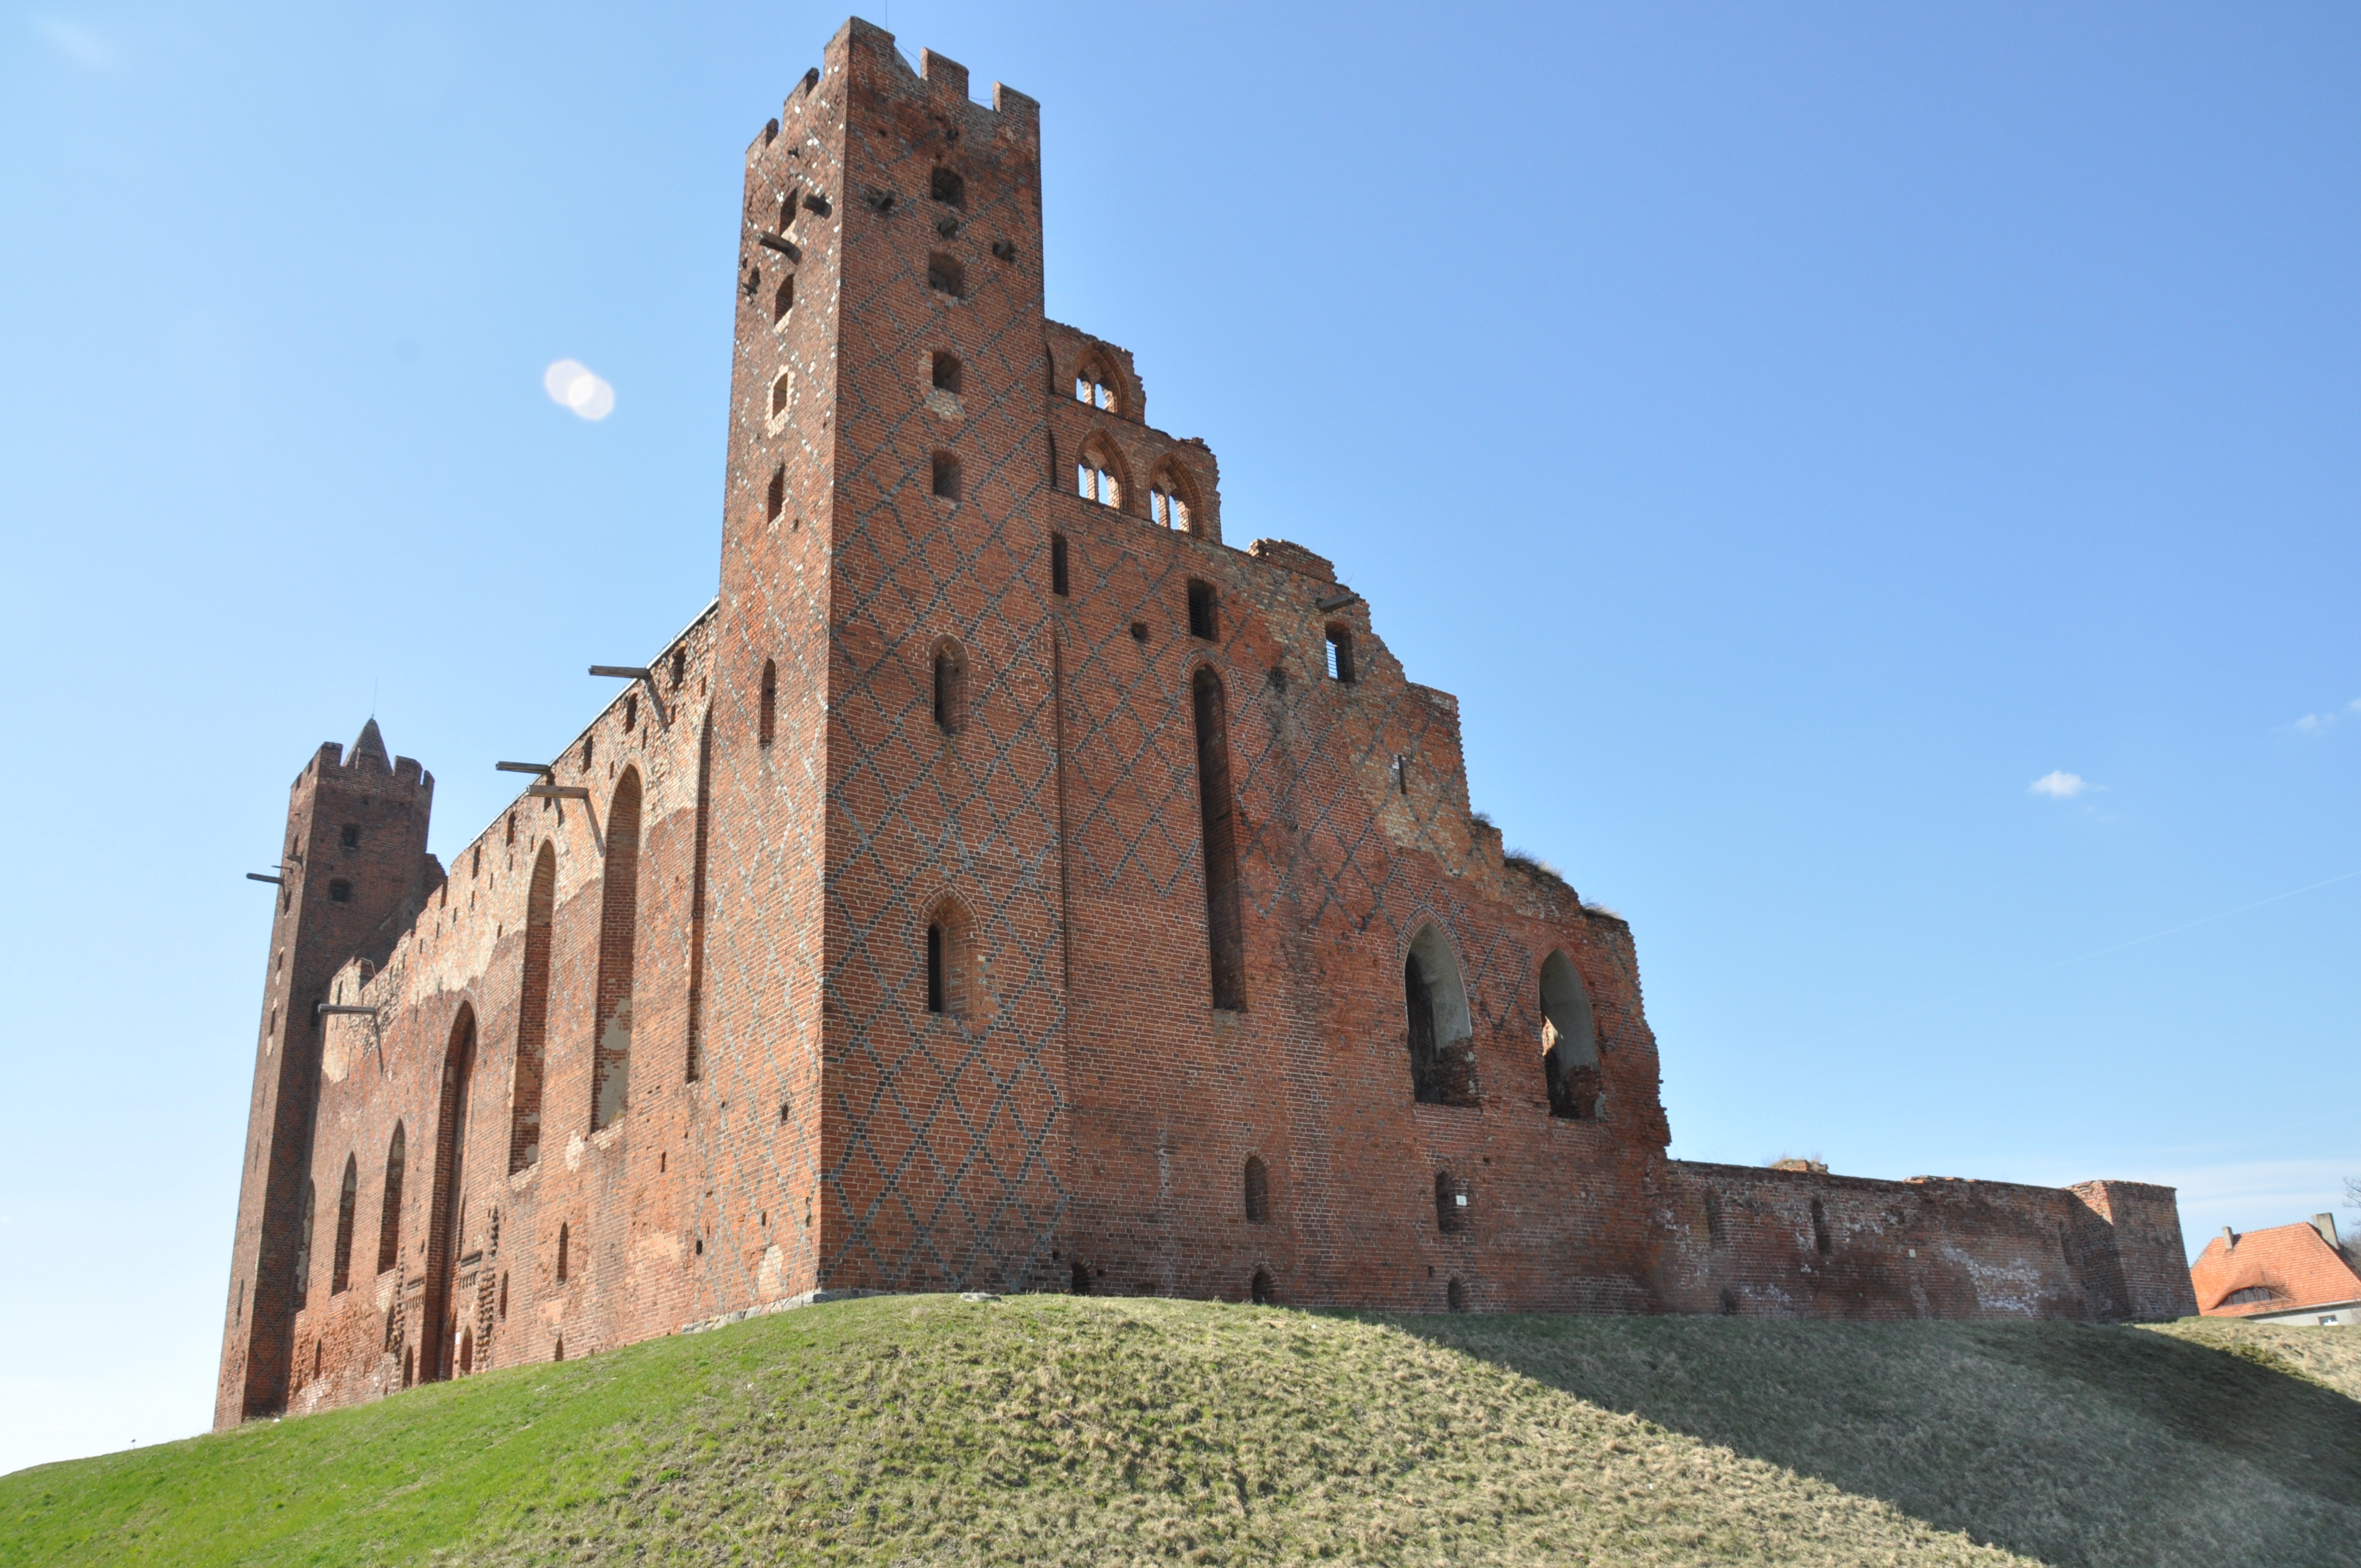
architecture, building, chateau, old, monument, castle, fortification, place of worship, medieval architecture, ruins, monastery, poland, the ruins of the, unesco world heritage site, historic site